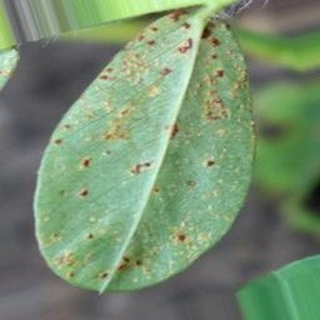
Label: groundnut_rust